1055

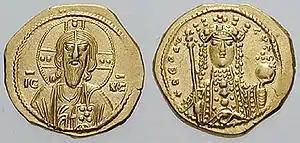
Coin of Empress Theodora (980–1056)

1055 (MLV) was a common year starting on Sunday of the Julian calendar.